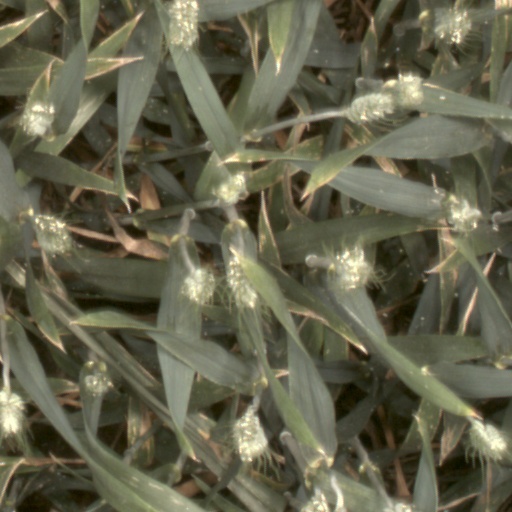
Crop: wheat